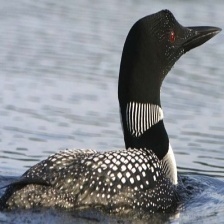
Species: COMMON LOON
Scientific name: GAVIA IMMER